Vickers 6-ton

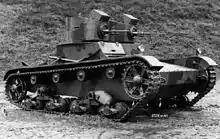
Polish Vickers E Type A (early version, twin turret)

Poland purchased 38 Type A tanks, spare parts and license for the local production. The Poles modified their vehicles with larger air intakes, their own machine guns, 360-degree Gundlach periscopes, and five or more with added two-way radios, before deciding to make their own tank that would address the shortcomings of the original Vickers design. This resulted in the 7TP, which was nearly 10 tons in weight.